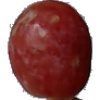
Label: Grape Pink 1